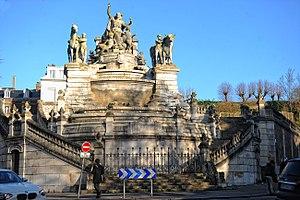
Le Goût des autres est un film français réalisé par Agnès Jaoui et sorti en 2000.